60th Operations Group

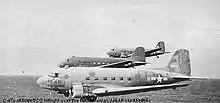
C-47 Skytrains of the 60th Troop Carrier Group during World War II

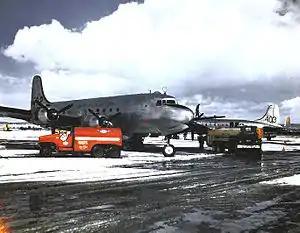
60th TCG C-54 Skymasters during the Berlin Airlift

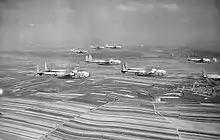
Squadron of 60th TCG C-82 Packets over Europe, 1952

Constituted on 20 November 1940 as the 60th Transport Group, the unit activated at Olmsted Field, Pennsylvania, on 1 December 1940, flying the C-47 aircraft. After a brief stay at Westover Field, Massachusetts (May 1941 – June 1942), the 60th moved to Chelveston, England, and then to Aldermaston, England, in August 1942. The group was redesignated as the 60th Troop Carrier Group on 1 July 1942.